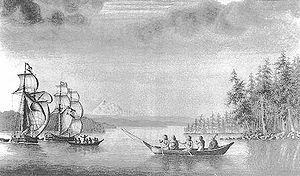
L'île Valdes est une île des îles Gulf dans le Détroit de Géorgie en Colombie-Britannique.
Dionisio Alcalá Galiano était un officier de marine espagnol, un explorateur et un cartographe. Il est le père d'Antonio Alcalá Galiano.